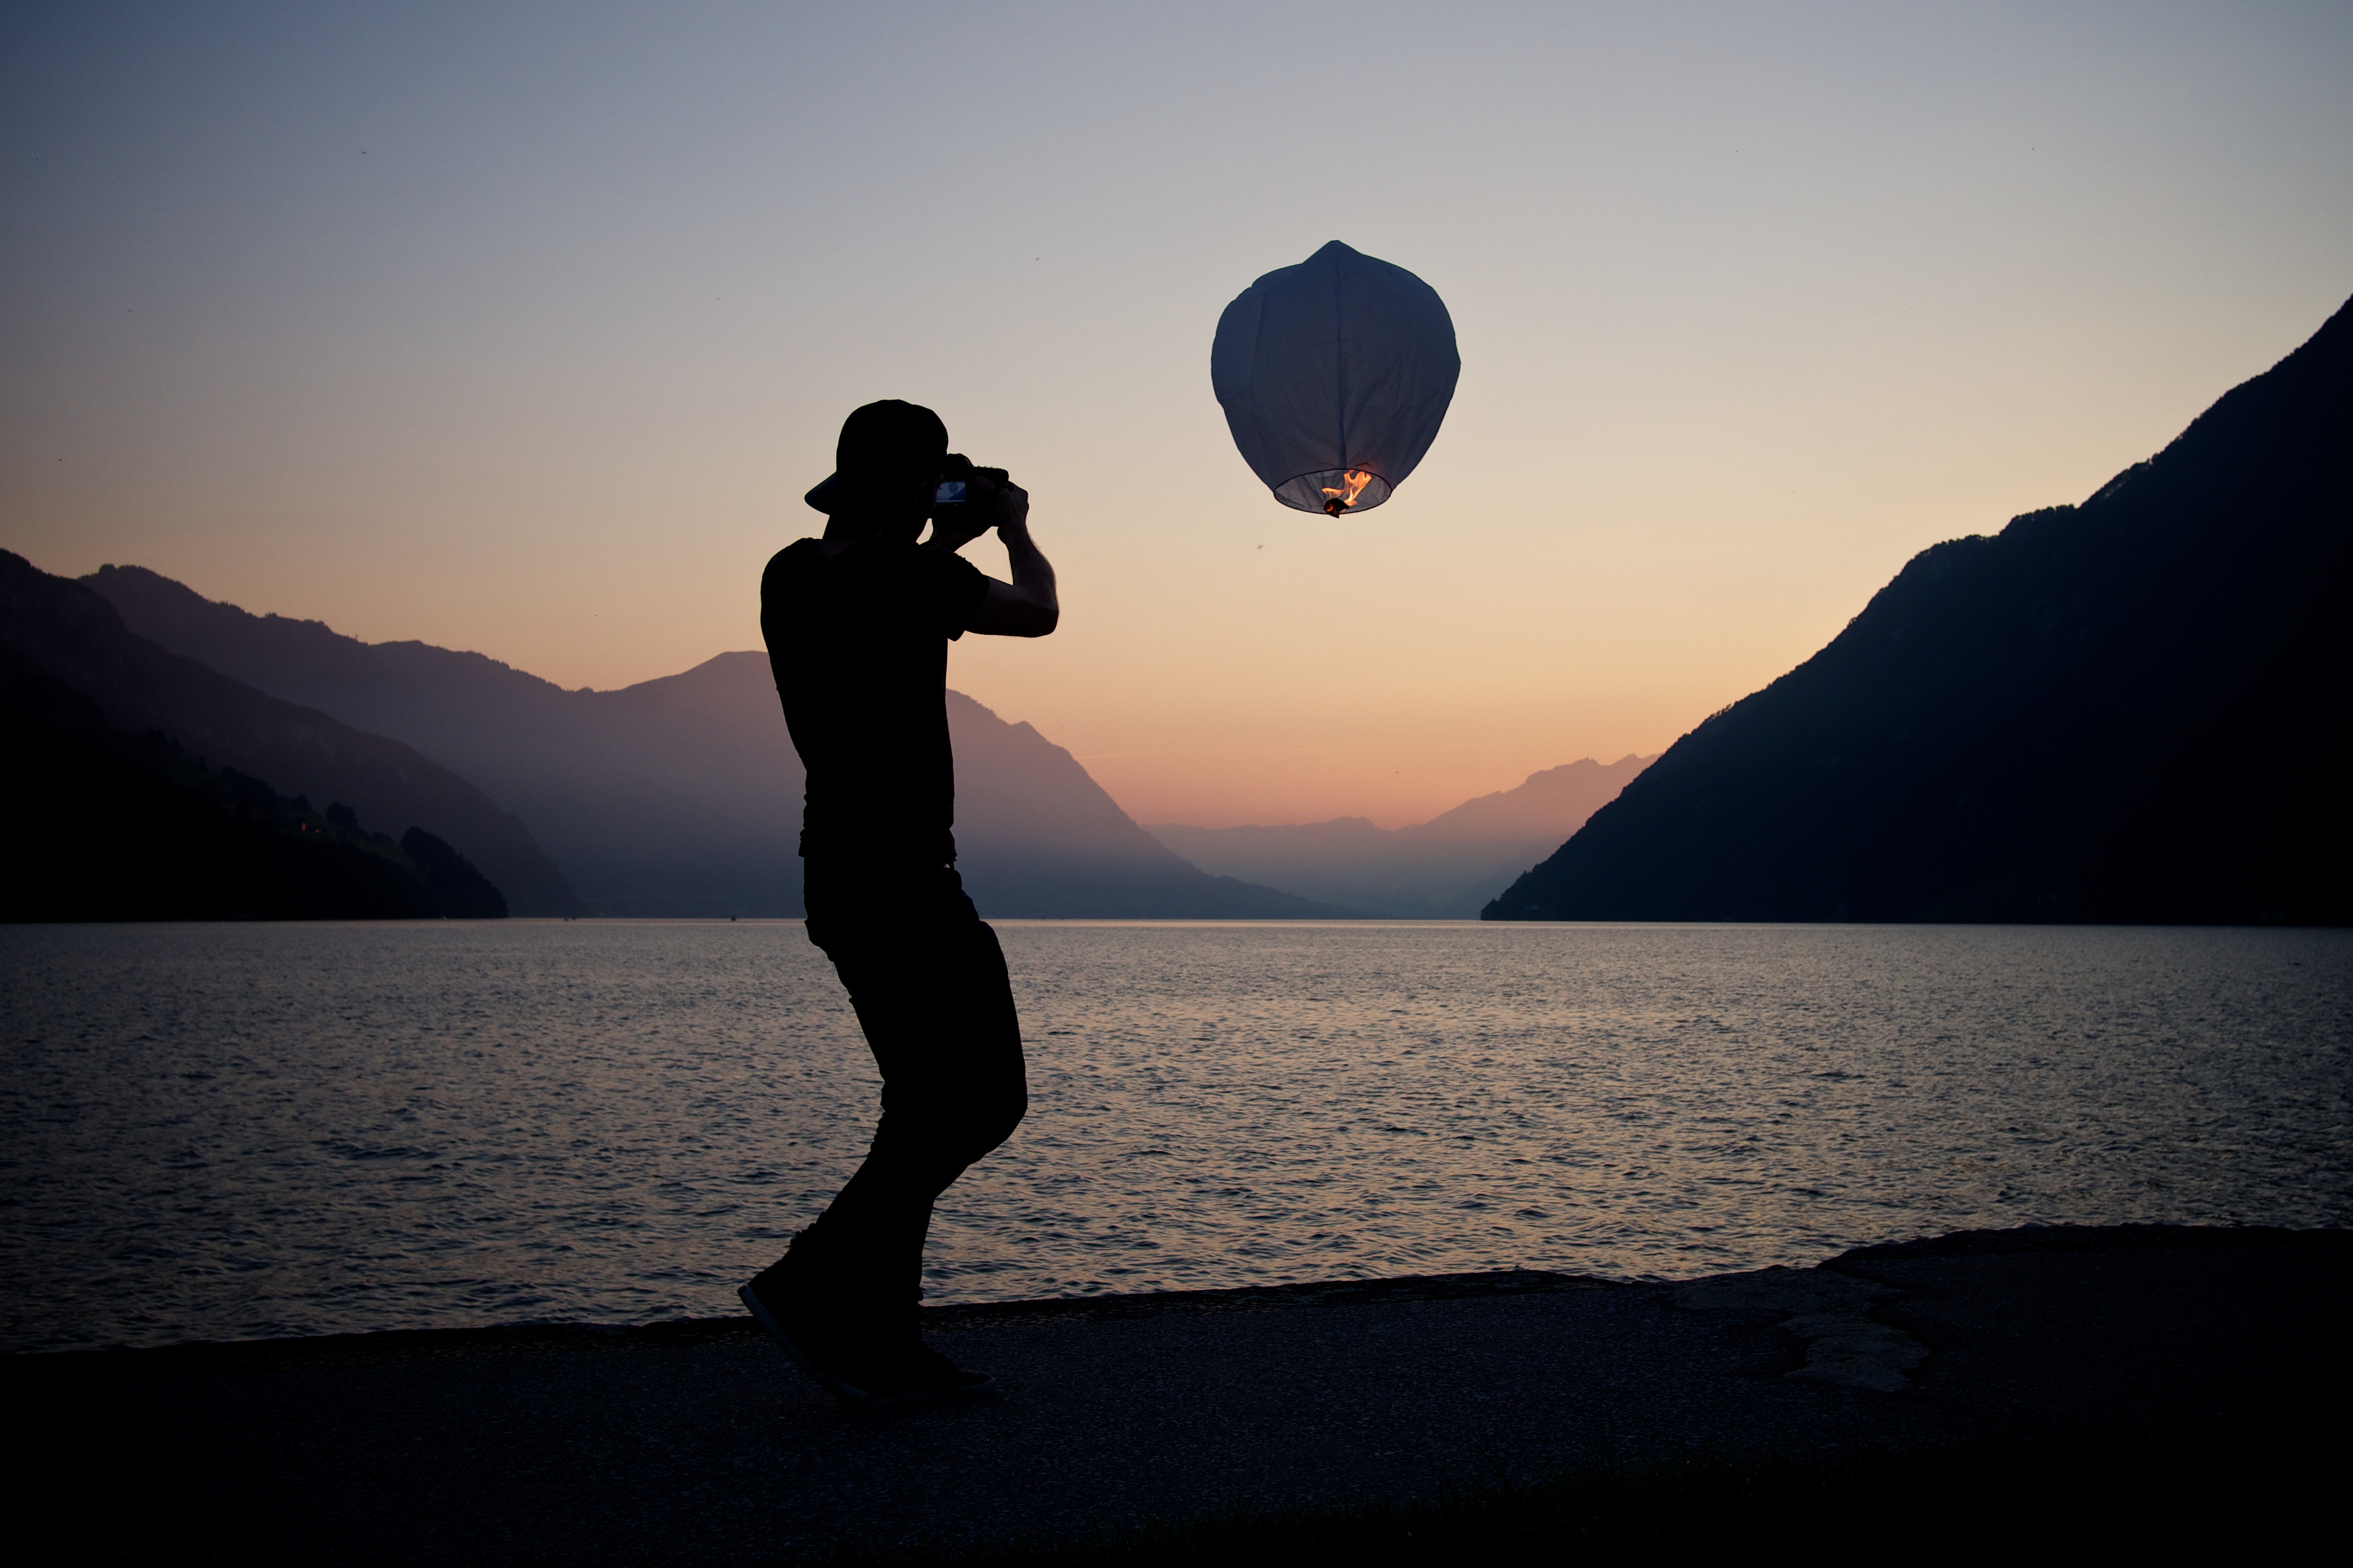
sea, ocean, horizon, silhouette, light, cloud, sky, sunrise, sunset, white, street, photography, sunlight, morning, dawn, ebook, dusk, evening, reflection, shadow, training, darkness, blue, black, streetphotography, flickr, thomas, video, olympus, omd, fuji, leica, monochrom, leuthard, hcb, thomasleuthard